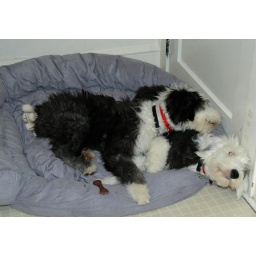
sleeping in our new bed